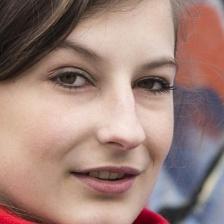
Label: faces